Jellyfish bloom

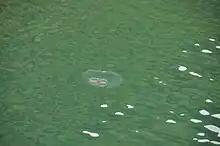

The frequency of jellyfish blooms is currently being investigated to determine if global trends are increasing as climate patterns shift. Eutrophication, hypoxic dead zones, rising global ocean temperatures, coastal development, and overfishing, are suspected to be stimulating the growth of jellyfish populations. Eutrophication, for example, provides an excess of nutrients, which leads to abnormally large algal blooms that support rapid jellyfish population growth. Algae that are not consumed eventually expire and are consumed by the microbial community, which may lead to hypoxia. Jellyfish can tolerate hypoxic conditions where more sensitive species cannot. Cultural eutrophication and the increasing hypoxia in the Gulf of Mexico, for example, appears to have also increased jellyfish populations.